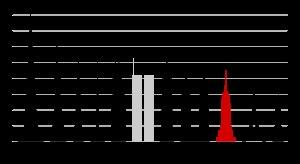
L’Empire State Building est un gratte-ciel de style Art déco situé dans l'arrondissement de Manhattan, à New York. Il est situé dans le quartier de Midtown au 350 de la 5ᵉ Avenue, entre les 33ᵉ et 34ᵉ rues. Inauguré le 1ᵉʳ mai 1931, il mesure 381 mètres et compte 102 étages.